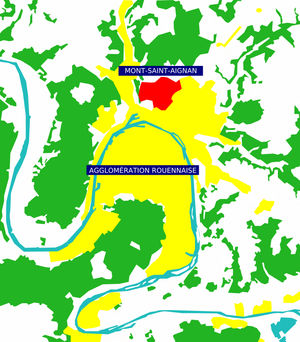
*Situation géographique de Mont-Saint-Aignan par rapport au reste de l'agglomération rouennaise. Graphique entièrement réalisé par moi-même, Kuxu, grâce au logiciel Inkscape, principalement à l'aide de la fonction «
Mont-Saint-Aignan est une commune française située dans le département de la Seine-Maritime en région Normandie.